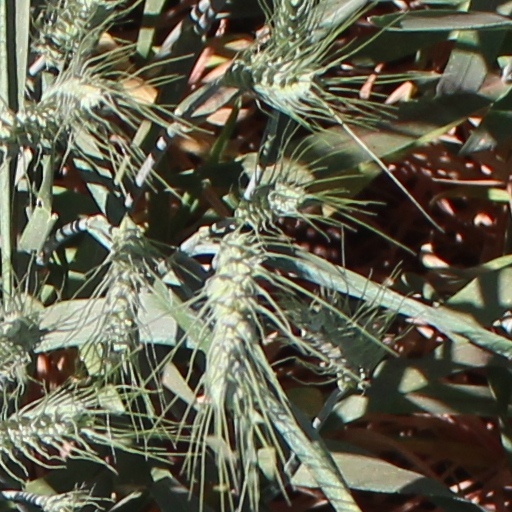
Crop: wheat